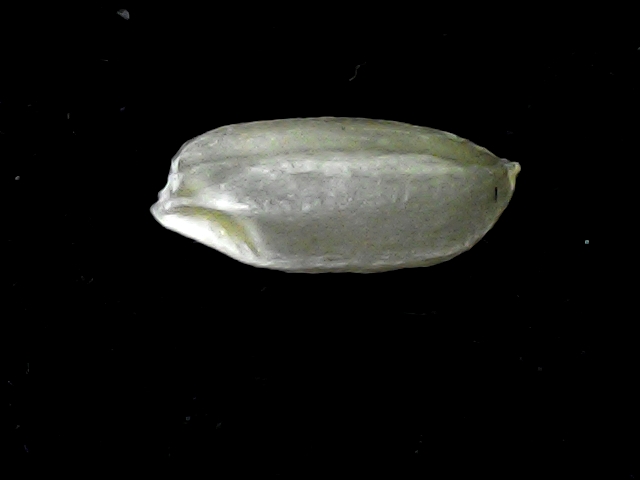
Rice variety: BD39